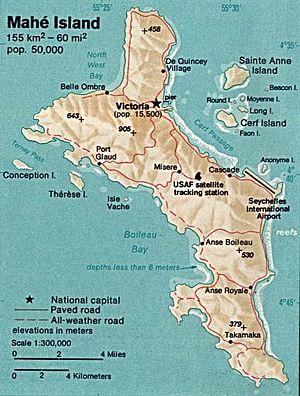
L'île au Cerf est une île de l'archipel des Seychelles.
Sainte Anne est une île de l'archipel des Seychelles.